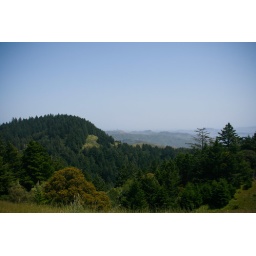
san francisco, golden gate bridge, and sutro tower in the distance